Cobra Command (1988 video game)

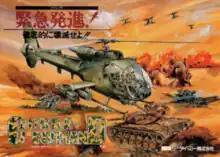
Japanese arcade flyer

is a horizontally scrolling shooter released as an arcade video game by Data East in 1988. A port was published for the Nintendo Entertainment System later the same year.